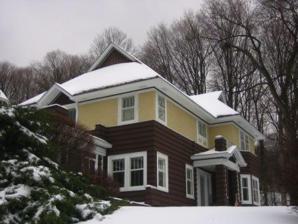
Building: Sanderson House (Scottholm Terrace, Syracuse, New York)
Country: United States of America
Year built: 1916
Historic house in New York, United States United States historic place Sanderson House--112 Scottholm Ter. U.S. National Register of Historic Places U.S. Historic district Contributing property Show map of New York Show map of the United States Interactive map showing the location of Sanderson House Location 112 Scottholm Ter., Syracuse, New York Coordinates 43°2′32.05″N 76°6′46.02″W / 43.0422361°N 76.1127833°W / 43.0422361; -76.1127833 Built 1916 Architect Ward Wellington Ward MPS Architecture of Ward Wellington Ward in Syracuse MPS NRHP reference No. 97000085 Added to NRHP February 14, 1997 The Sanderson House , also known as Sanderson Residence , is a historic house located in Syracuse, New York . It was built in 1916.  Along with other Ward Wellington Ward -designed homes, it was listed on the National Register of Historic Places in 1997. It was built in 1916 for Amon F. Sanderson, an officer of the Scottholm Company which developed the Scottholm Tract in 1911.  Sanderson also commissioned Sanderson House at 301 Scottholm Boulevard . It was listed for its architecture.  The house exemplifies Ward's Arts and Crafts style and also Prairie Style .  It is one of five nearly identical homes in Syracuse designed by Ward.  The others are at 464 Allen Street, 100 Berkeley Drive, 1917 West Colvin Street, and 116 Rugby Road. It is located in the Scottholm Tract Historic District and is currently a private residence. References